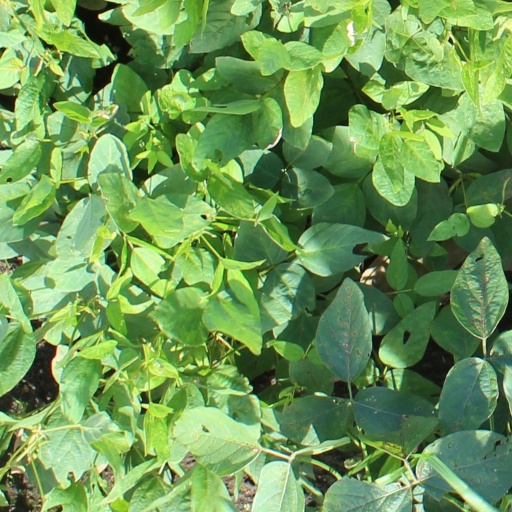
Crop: soybean